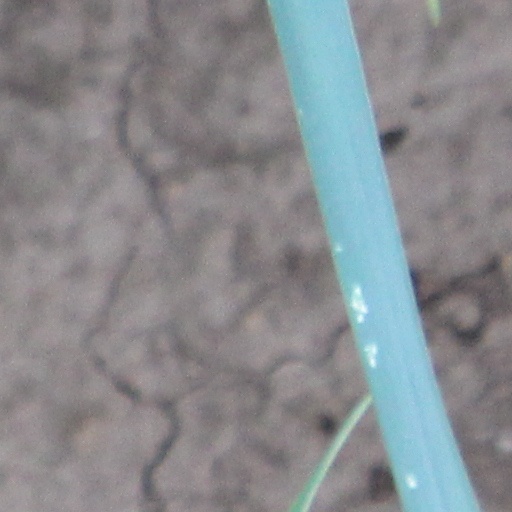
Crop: wheat